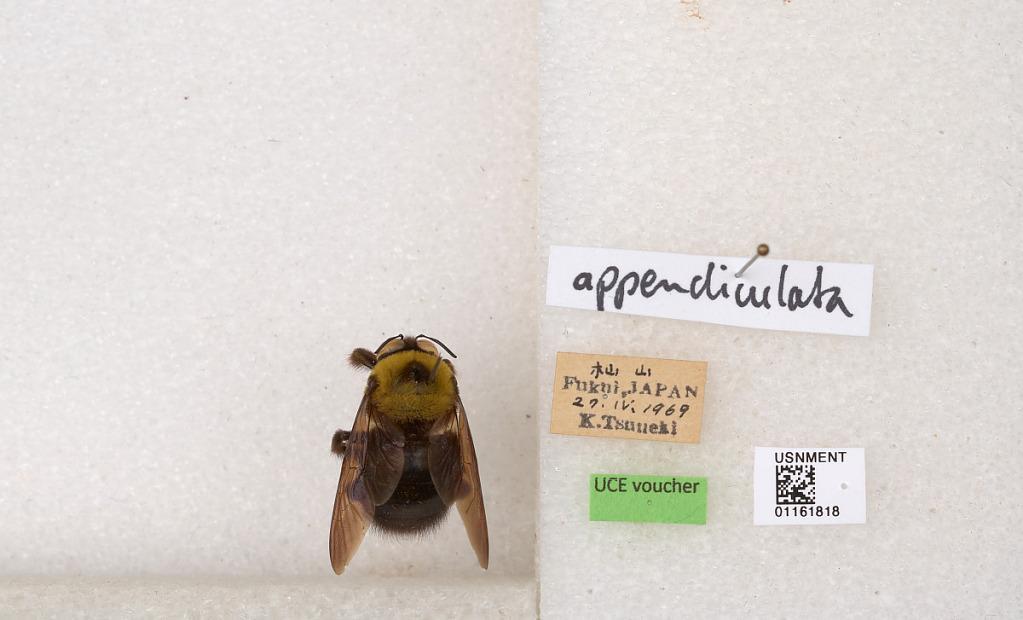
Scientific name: Xylocopa (Alloxylocopa) appendiculata appendiculata Smith
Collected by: K. Tsuneki
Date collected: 1969-4-27
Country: Japan
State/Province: Fukui
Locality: Fukui